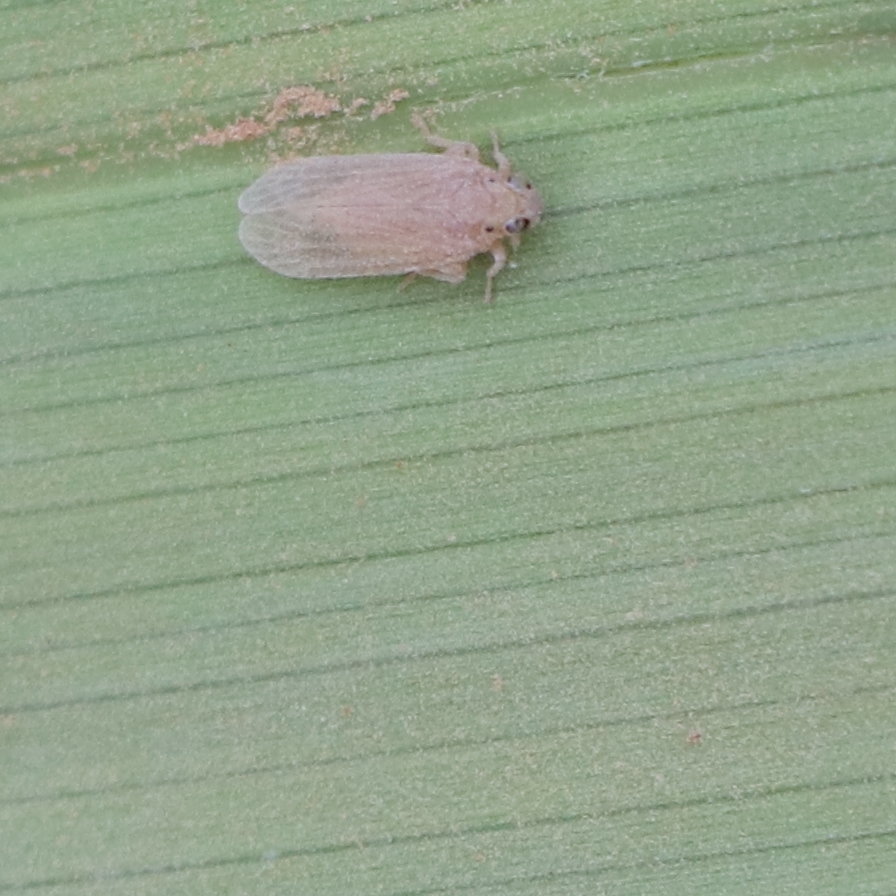
Label: Bug